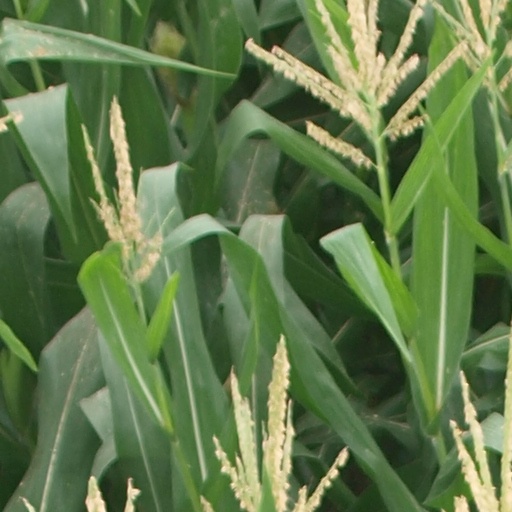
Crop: maize; corn